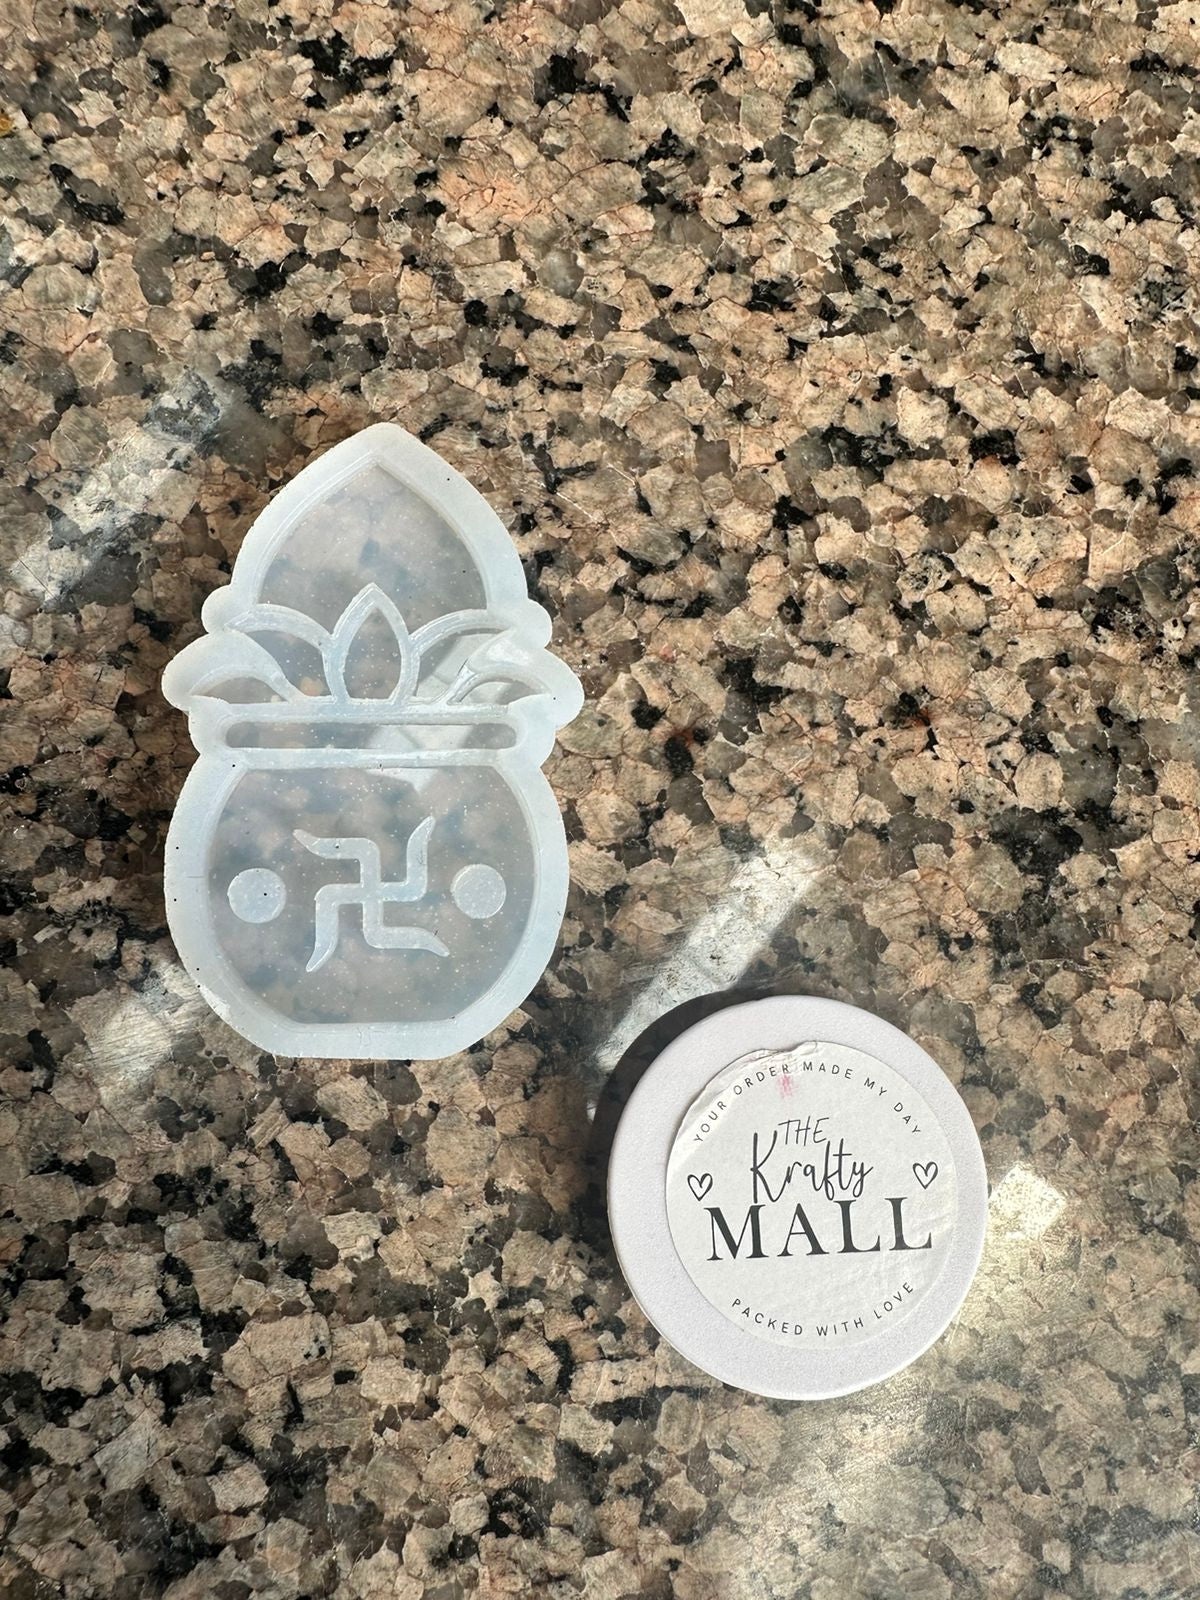
Kalash Diwali mould
Mould can be used to make Diwali tea light or can be used in Diwali hampers size - 2 inch approx quantity- 1 peice
Brand: The Krafty Mall
Category: Arts & Entertainment > Hobbies & Creative Arts > Arts & Crafts > Crafting Patterns & Molds > Craft Molds